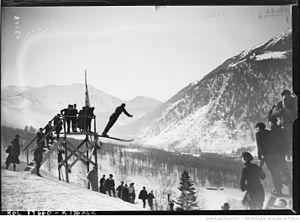
2/2/24, [jeux olympiques d'hiver de] Chamonix, le tchéco[-slovaque] Bim [saut à ski de l'épreuve du combiné nordique]
Josef Bím, né le 24 janvier 1901 et mort le 5 septembre 1934, est un spécialiste tchécoslovaque du combiné nordique et du saut à ski.